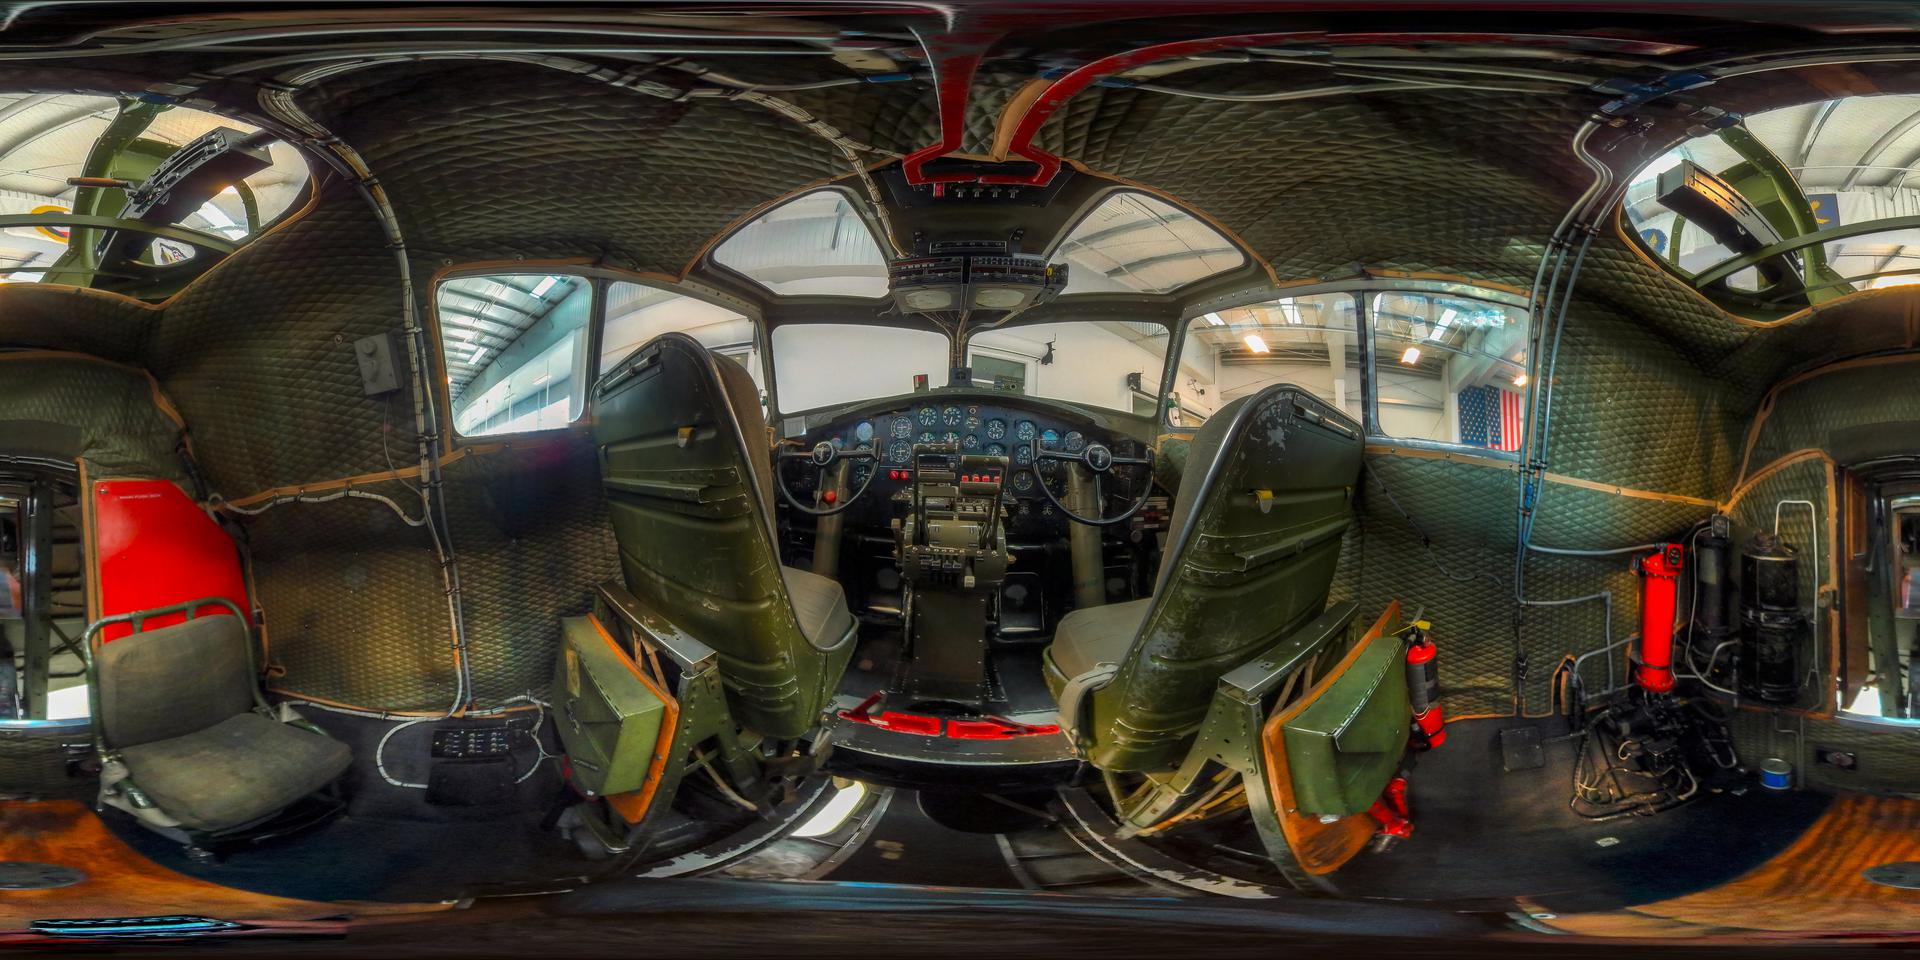
Referred object: the red fire extinguisher behind the chair

Referred object: the red fire extinguisher